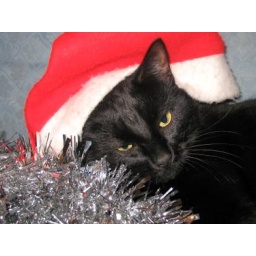
frances, chislehurst, he meows very loudly until somebody fills up his bowl with delicious whiskas fish in jelly